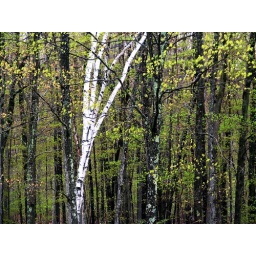
A birch in front of my house on a rainy day. From an upper balcony deck.